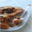
Label: pear